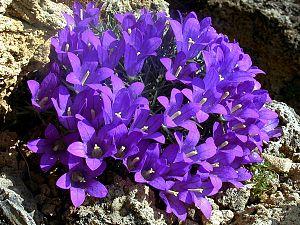
Plante en coussin de 5 à 10 cm, du Caucase, sur fissures et éboulis calcaire. (Photo en culture)
Muehlbergella oweriana est une espèce de plantes de la famille des Campanulaceae endémique du Daghestan dans le Caucase du Nord en Russie.